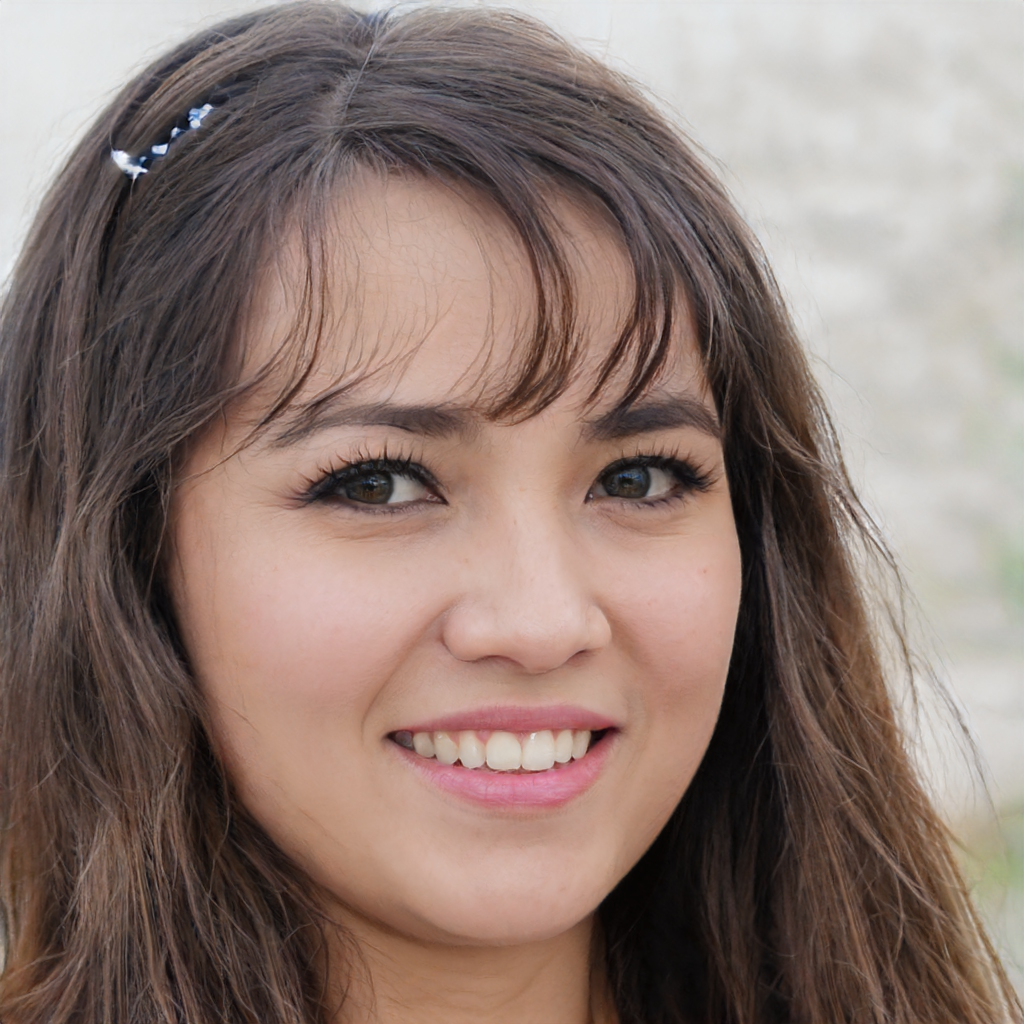
Gender: Female